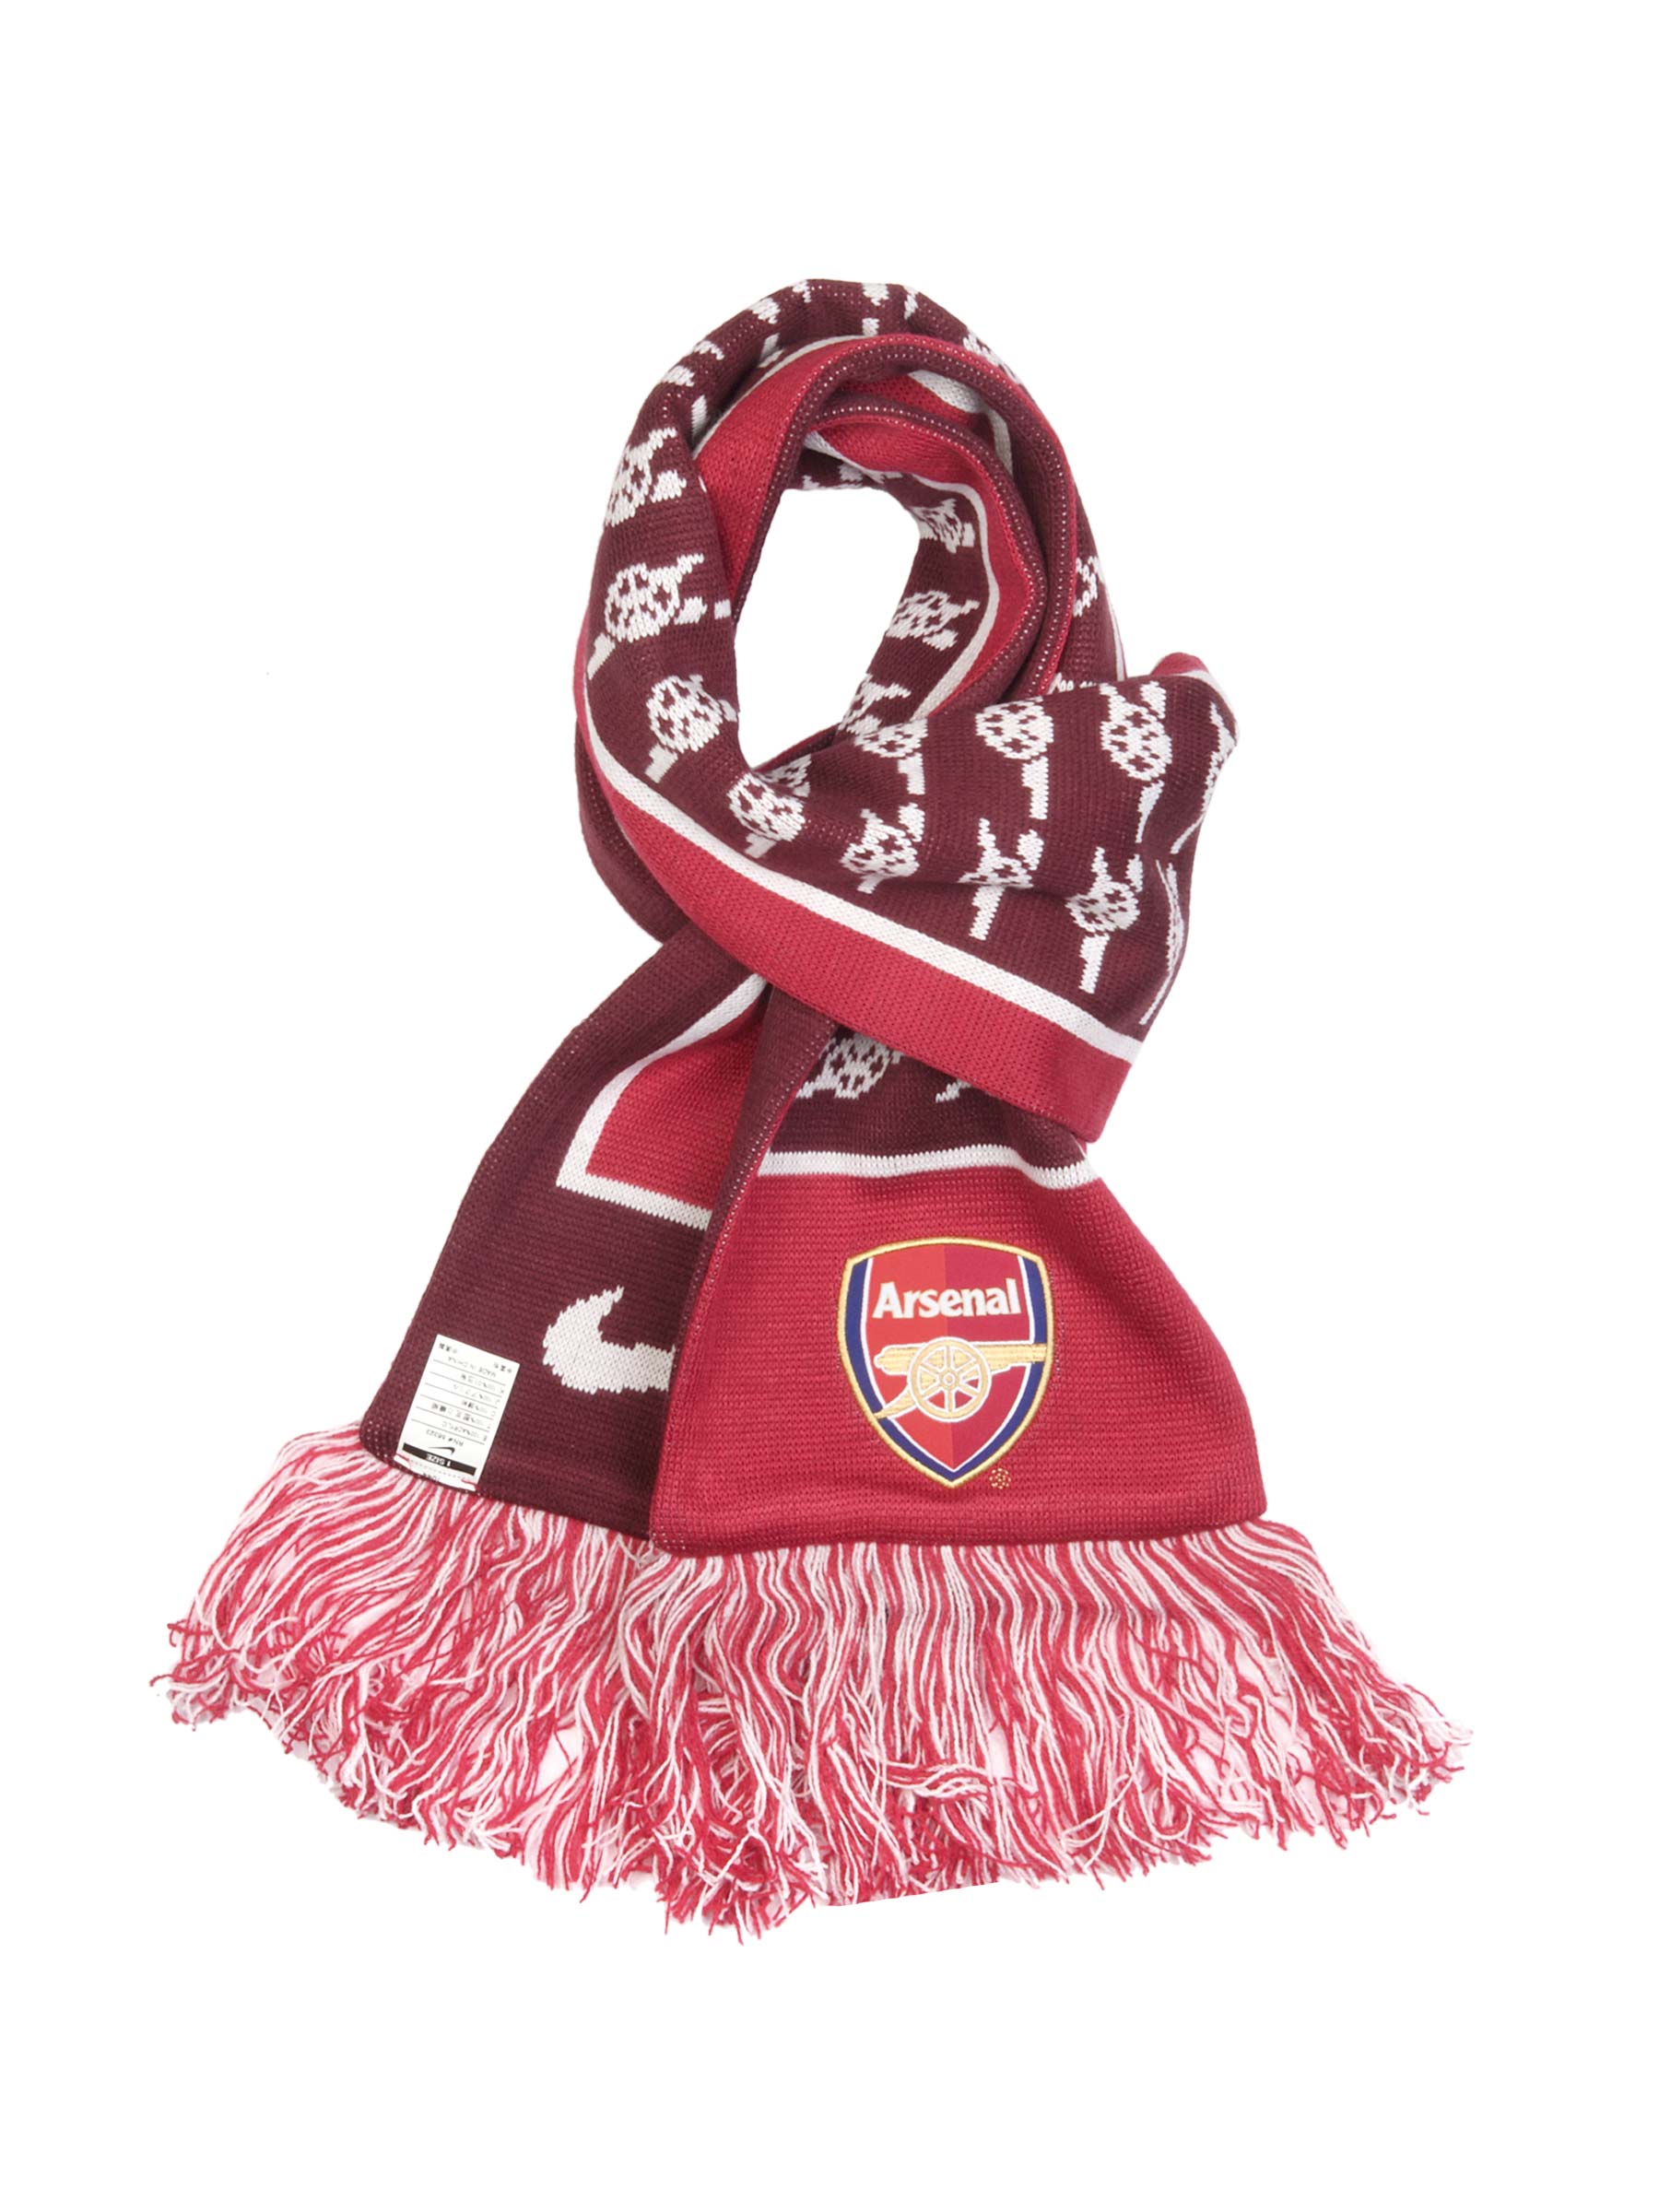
Nike Men Red Football Club Muffler
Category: Accessories / Mufflers / Mufflers
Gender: Men
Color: Red
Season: Summer 2012
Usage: Casual